Archibald Williams (judge)

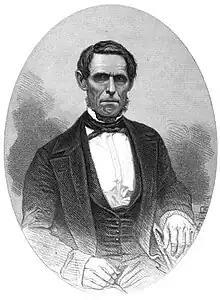

Archibald Williams (June 10, 1801 – September 21, 1863) was a United States district judge of the United States District Court for the District of Kansas. Williams was a friend and political ally of President Abraham Lincoln.